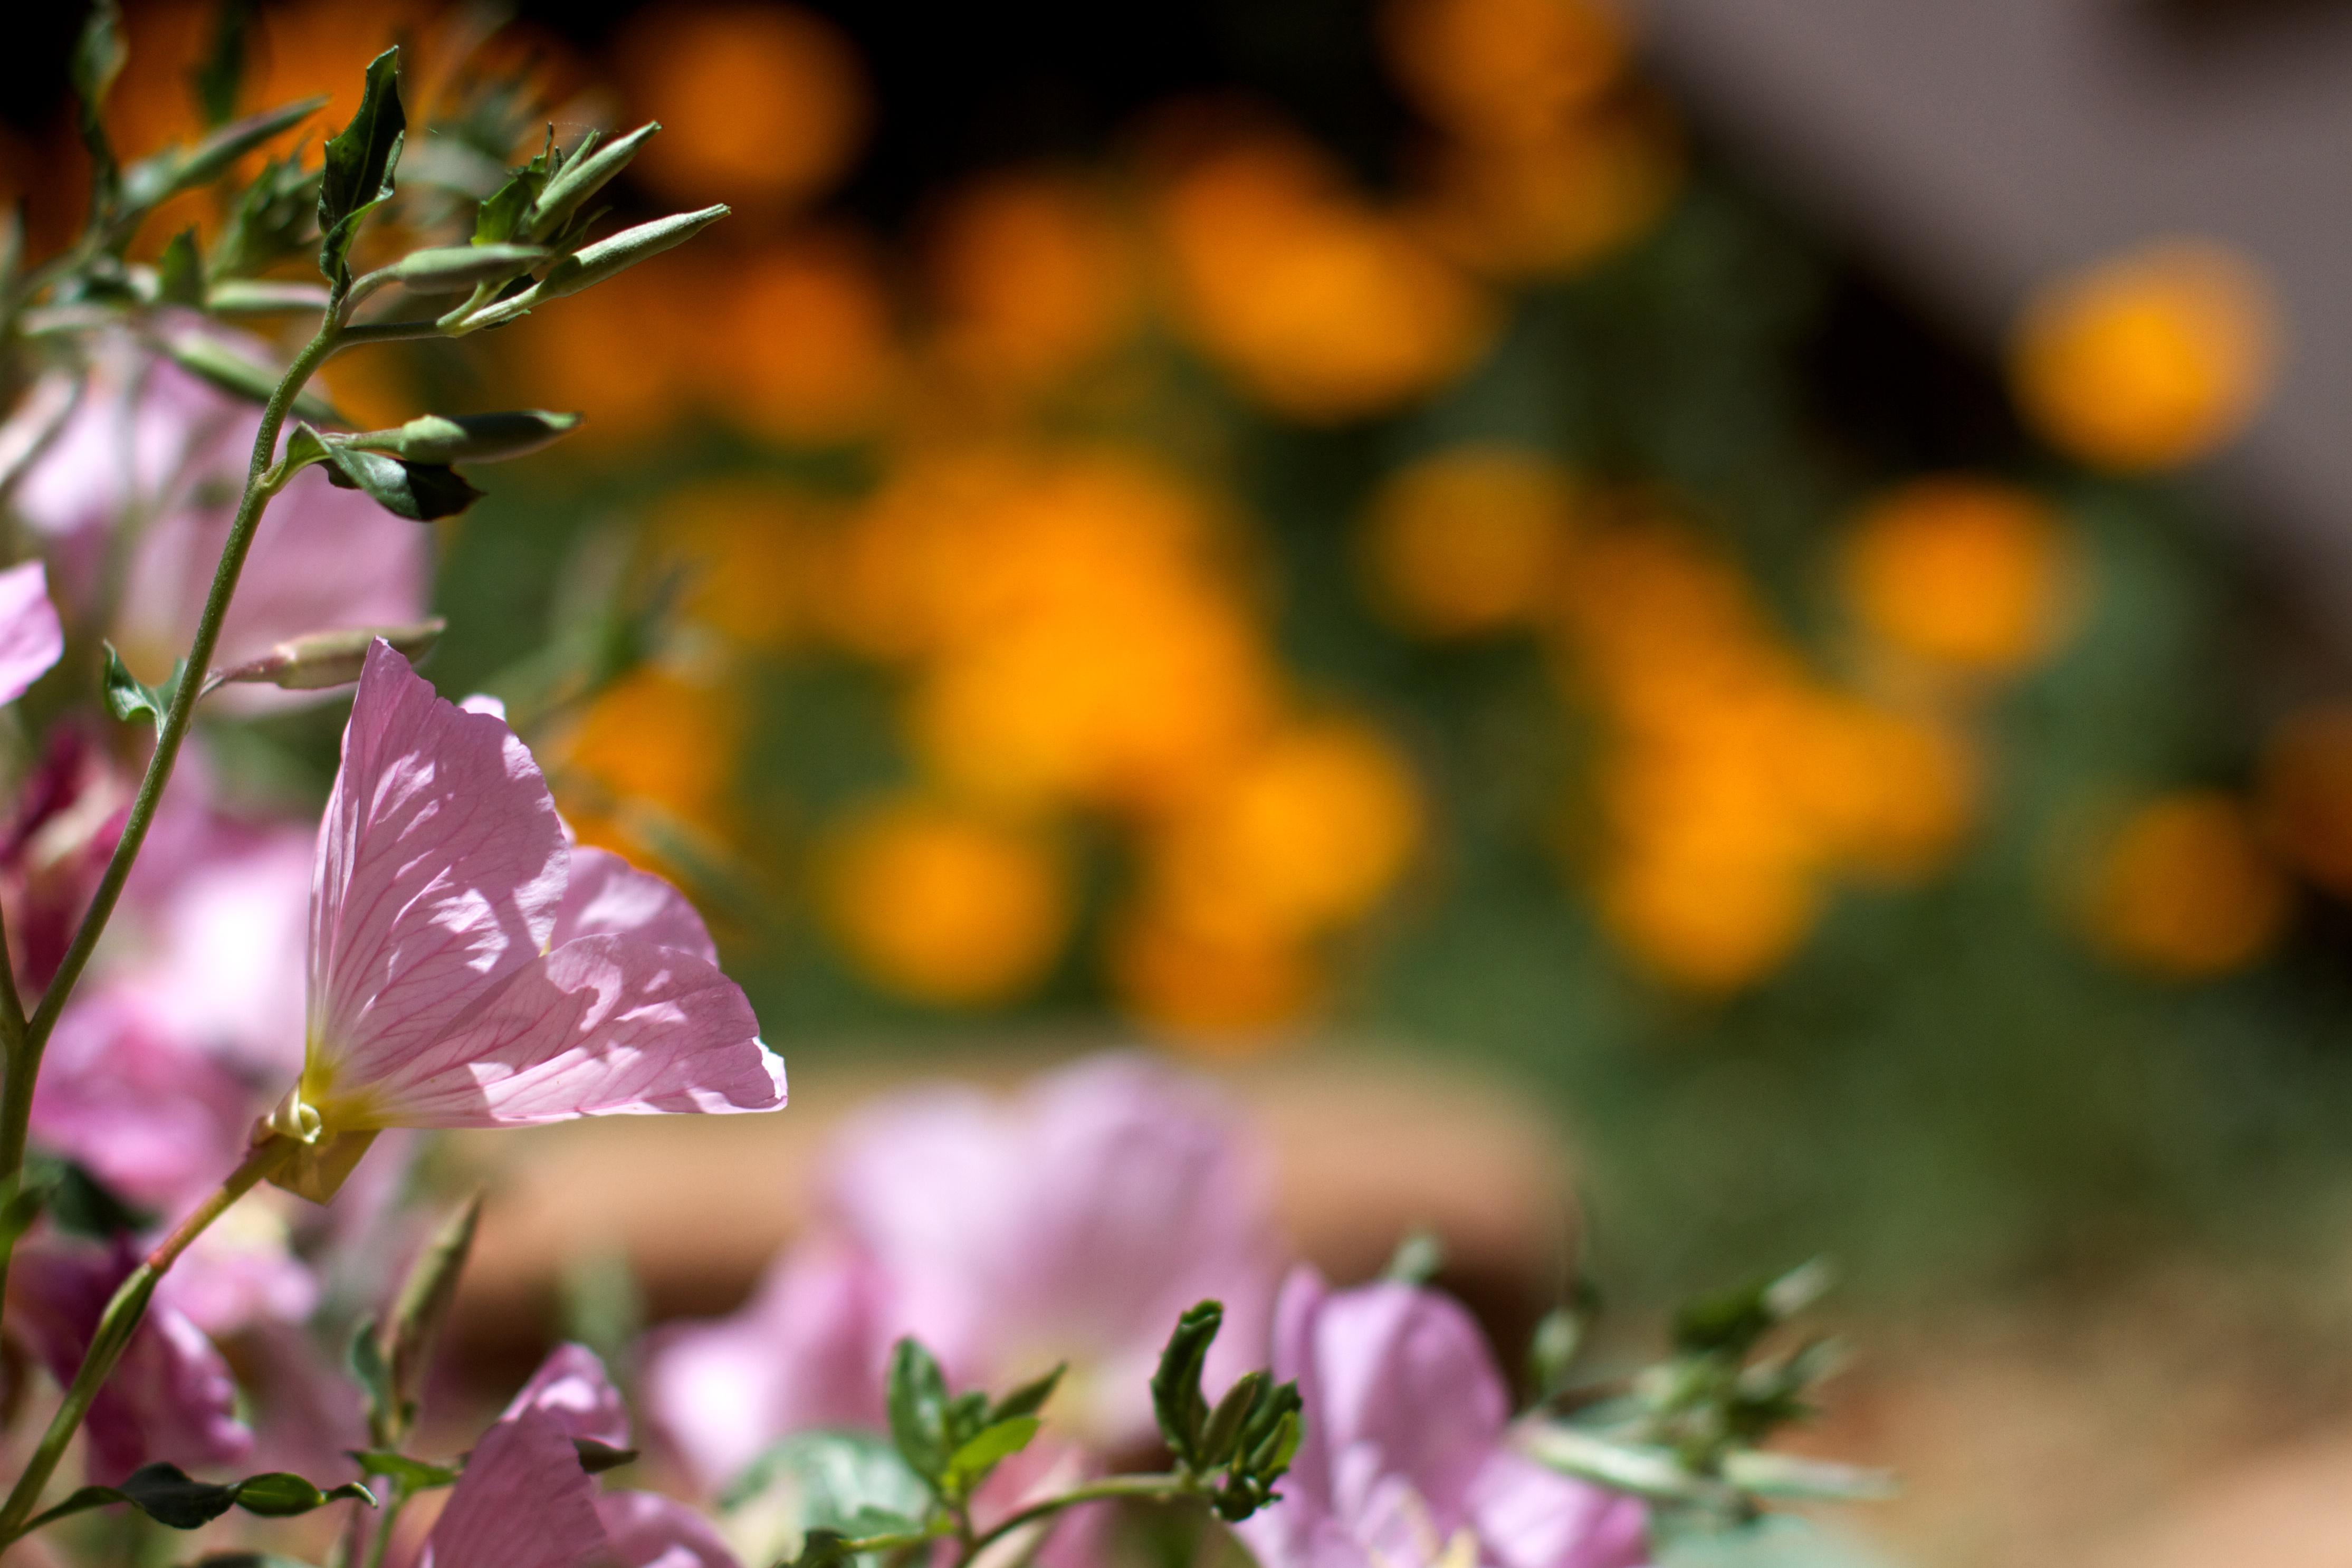
pink flower in the garden
Relation: Visible, Meta